Triduana

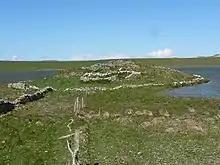
St Tredwell's Chapel, Papa Westray

St Tredwell's Chapel, Papa Westray is a renowned Orkney pilgrimage-centre, standing on a conical mound on a small peninsula (about 4.5 metres high and 35 metres across at the water level) in St Tredwell's Loch. The remains of the late medieval walls can be seen, built over Iron Age remains, including a tunnel leading to a circular building or broch. The thick walls of the chapel and records of tracery work indicate an important and well-founded establishment.